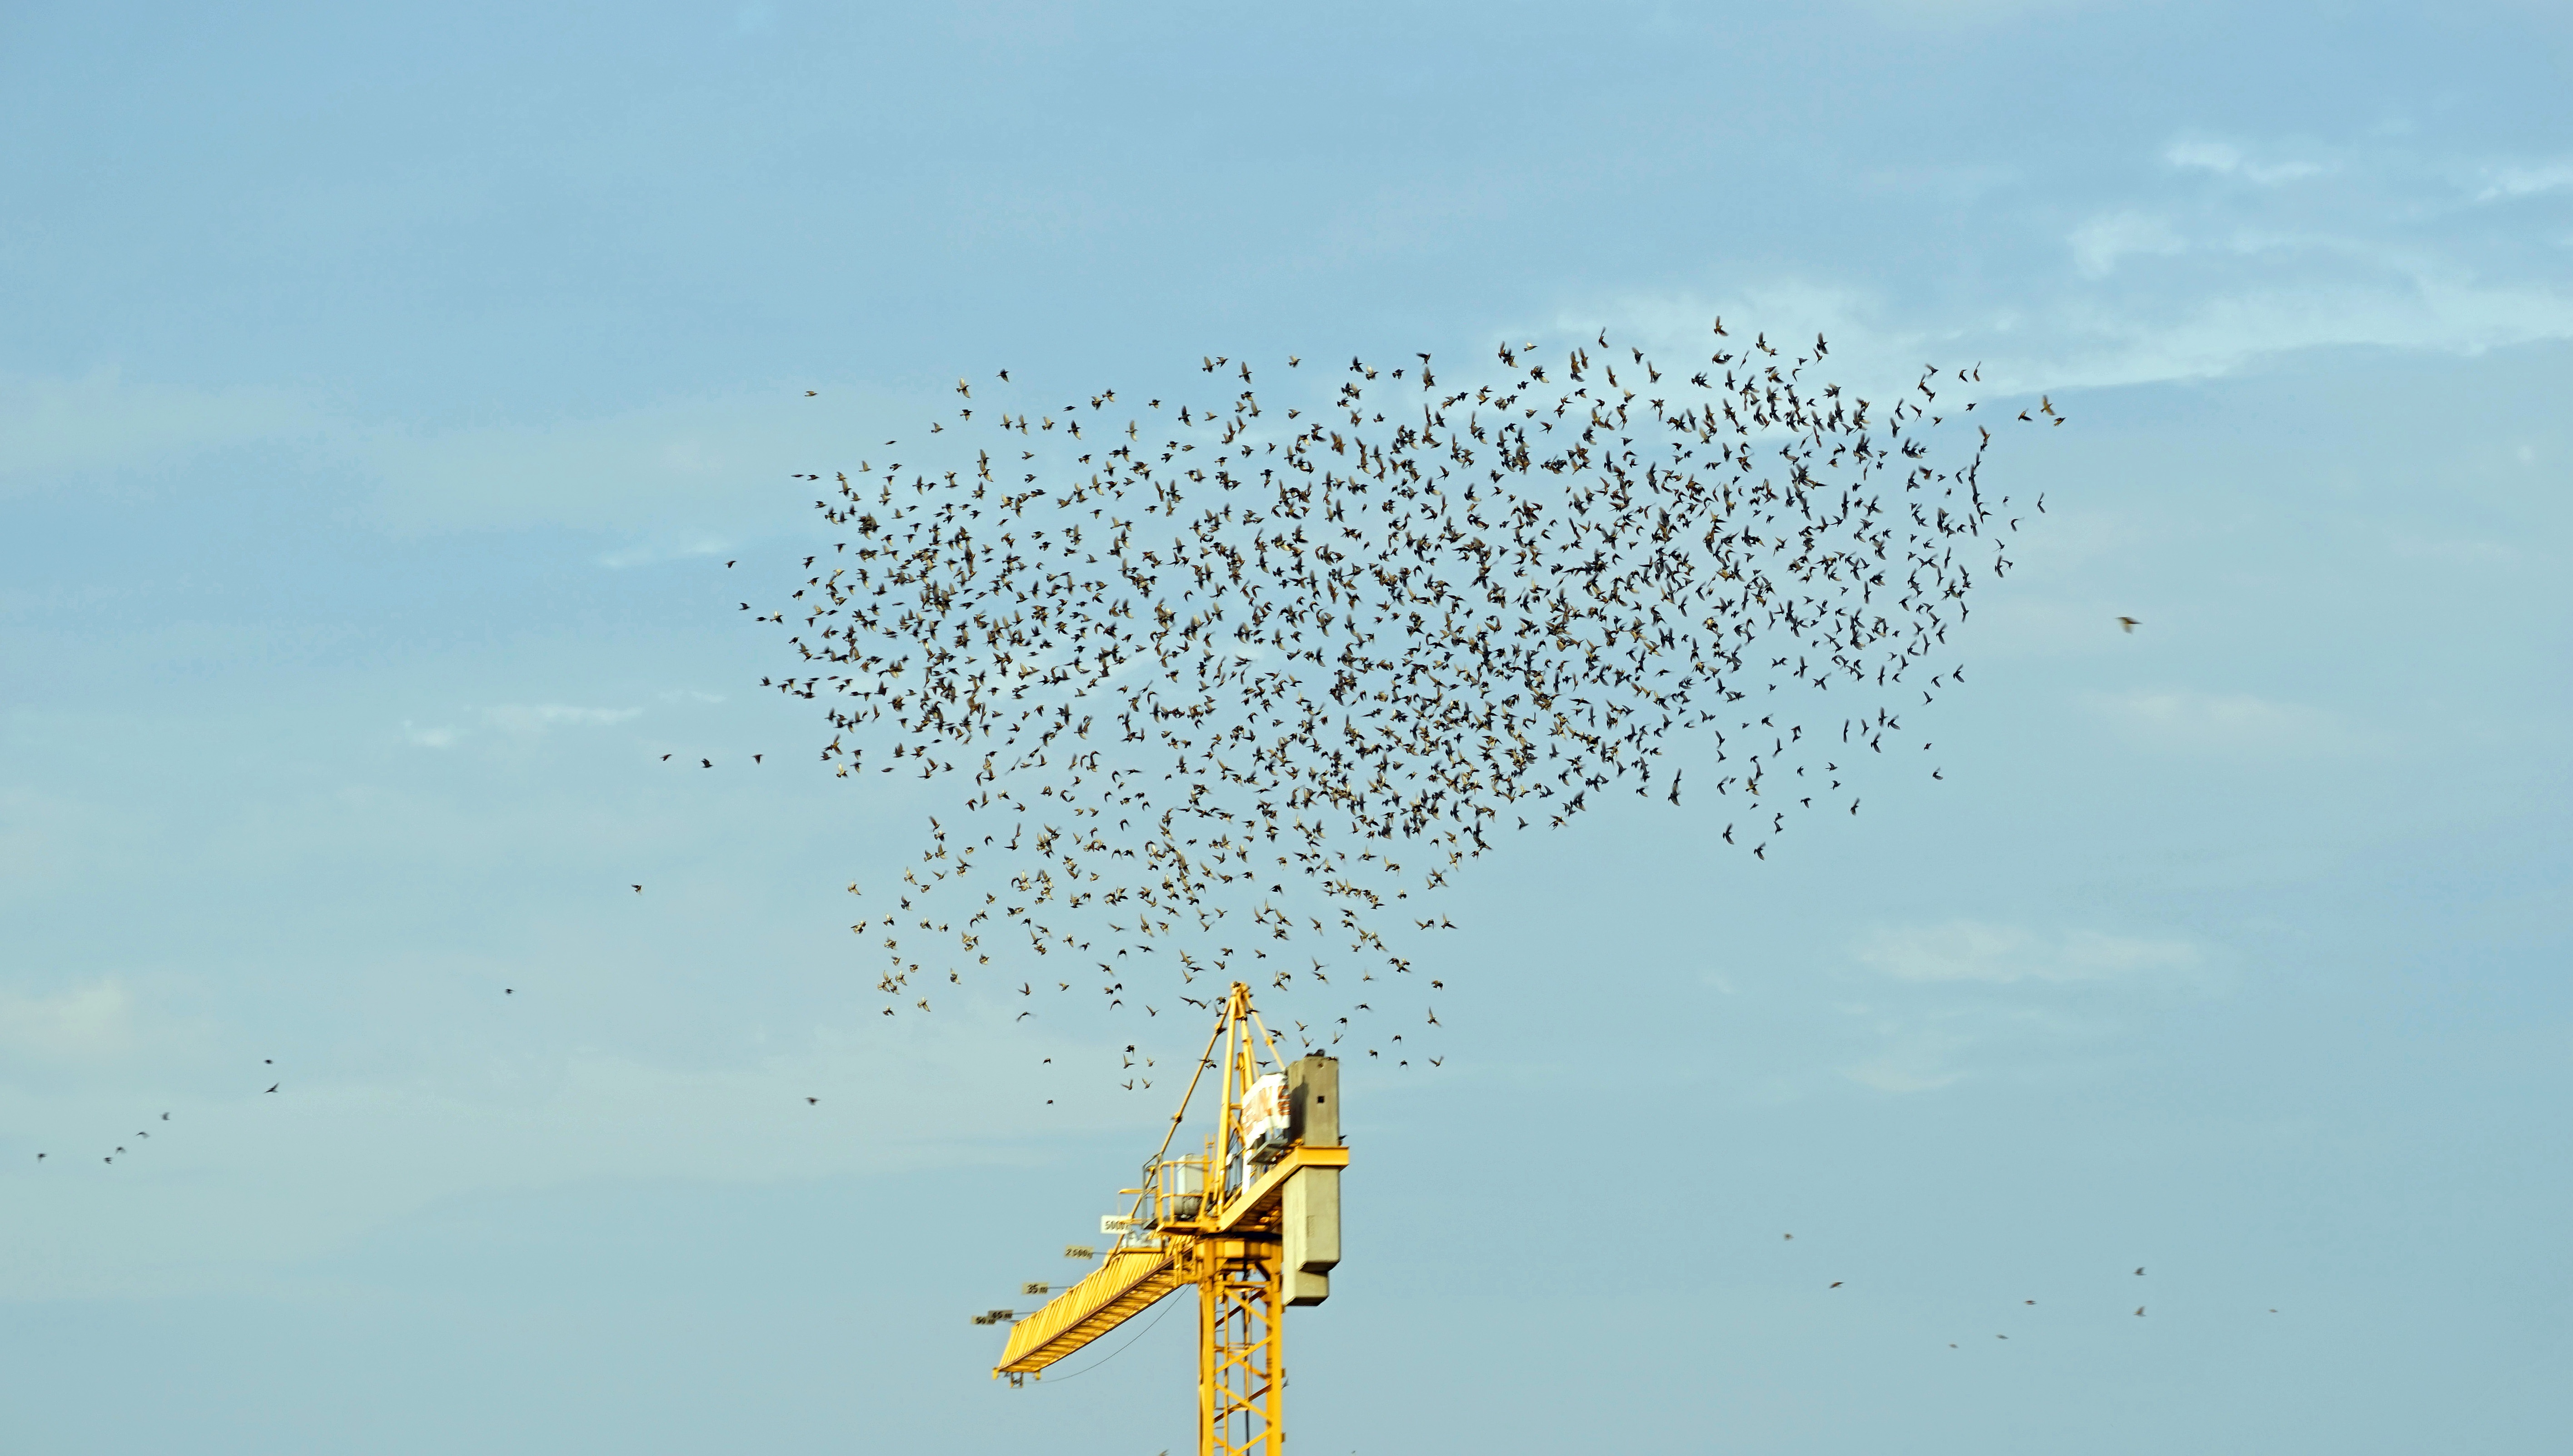
tree, nature, branch, blossom, bird, plant, sky, flower, flock, fly, bird migration, swarm, flock of birds, migratory birds, rallying point, atmosphere of earth, perching bird, animal migration